Technology in Star Wars

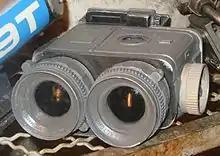
Macrobinoculars on display at "Star Wars" Launch Bay

Holography in "Star Wars" was first seen on film in the fourth film of the saga "Episode IV: A New Hope". Holographs were used for various purposes, mainly communication. At the time of the release of the original "Star Wars" films, holographic technology in 3D format, as seen in the films, was not available.